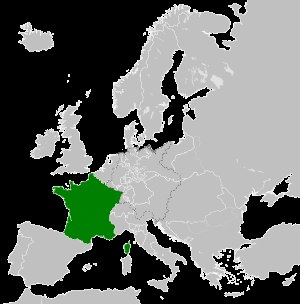
Restaurationen i Frankrig
Kongeriget Frankrig i 1815
Restaurationen betegner den periode af Frankrigs og Tysklands historie der indledtes med Napoleons fald 6. april 1814 og den efterfølgende fredsslutning ved Wienerkongressen. Restaurationen var kendetegnet ved, at herskere i især de to store kontinentalmagter, Frankrig og det tyske rige, gik hårdt imod de revolutionære strømninger, der krævede mere demokrati og national selvstændighed.